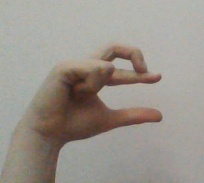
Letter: thal